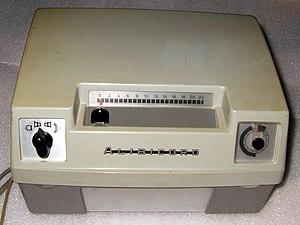
Répondeur enregistreur téléphonique électromécanique à disque et tambour magnétique.
Un répondeur téléphonique est un équipement électronique dont le but principal est de répondre de façon automatique à un appel téléphonique à la place d'un utilisateur. Un répondeur s'enclenche automatiquement lorsqu'un utilisateur est absent ou ne souhaite pas répondre.